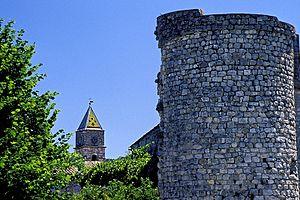
Vue de l'église et d'une vieille tour encore présente.
Valvignères est une commune française, située dans le département de l'Ardèche en région Auvergne-Rhône-Alpes. Elle est située dans le sud de l'Ardèche, dans l'ancienne région du Bas Vivarais.